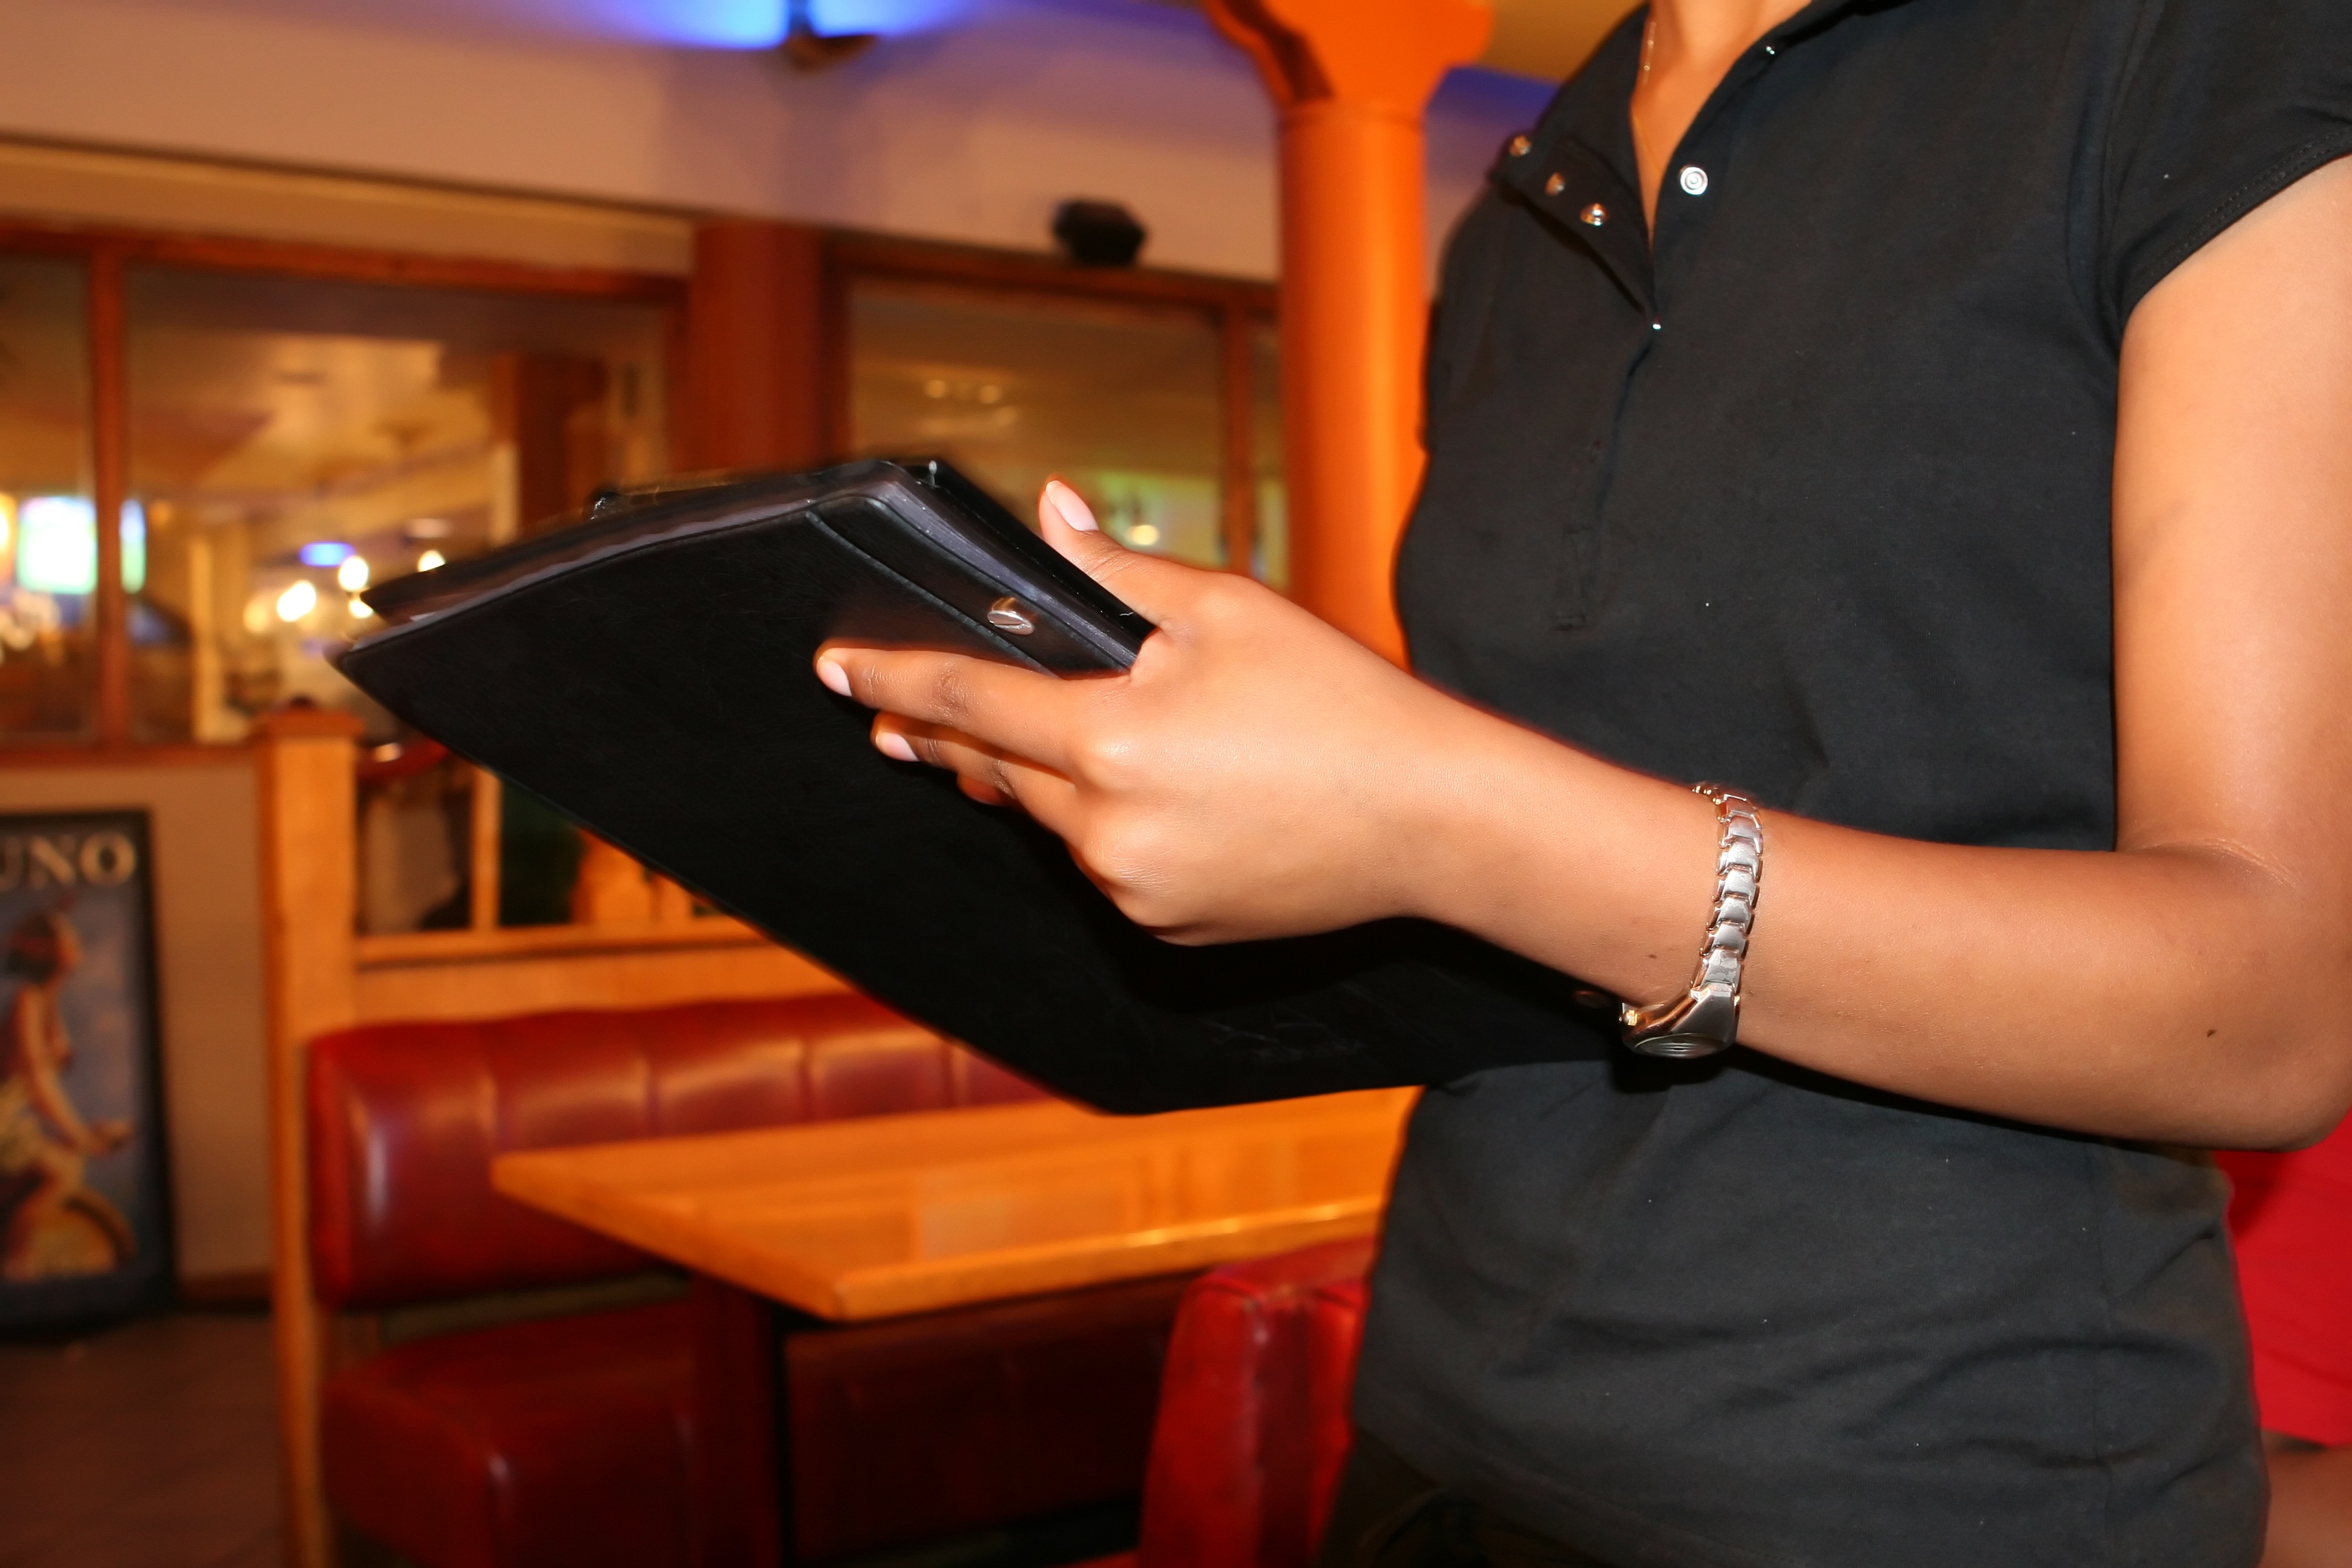
hand, cafe, girl, restaurant, bar, celebration, leg, waiting, orange, finger, meal, food, red, menu, plate, diner, drink, furniture, arm, eat, shoulder, cuisine, buffet, waiter, bartender, shirt, cook, festive, customer, dining, dinner, party, order, reception, catering, dine, setting, serving, serve, server, supper, taste, hostess, waitress, cater, caterer, barman, snacking, electronic device, barmaid